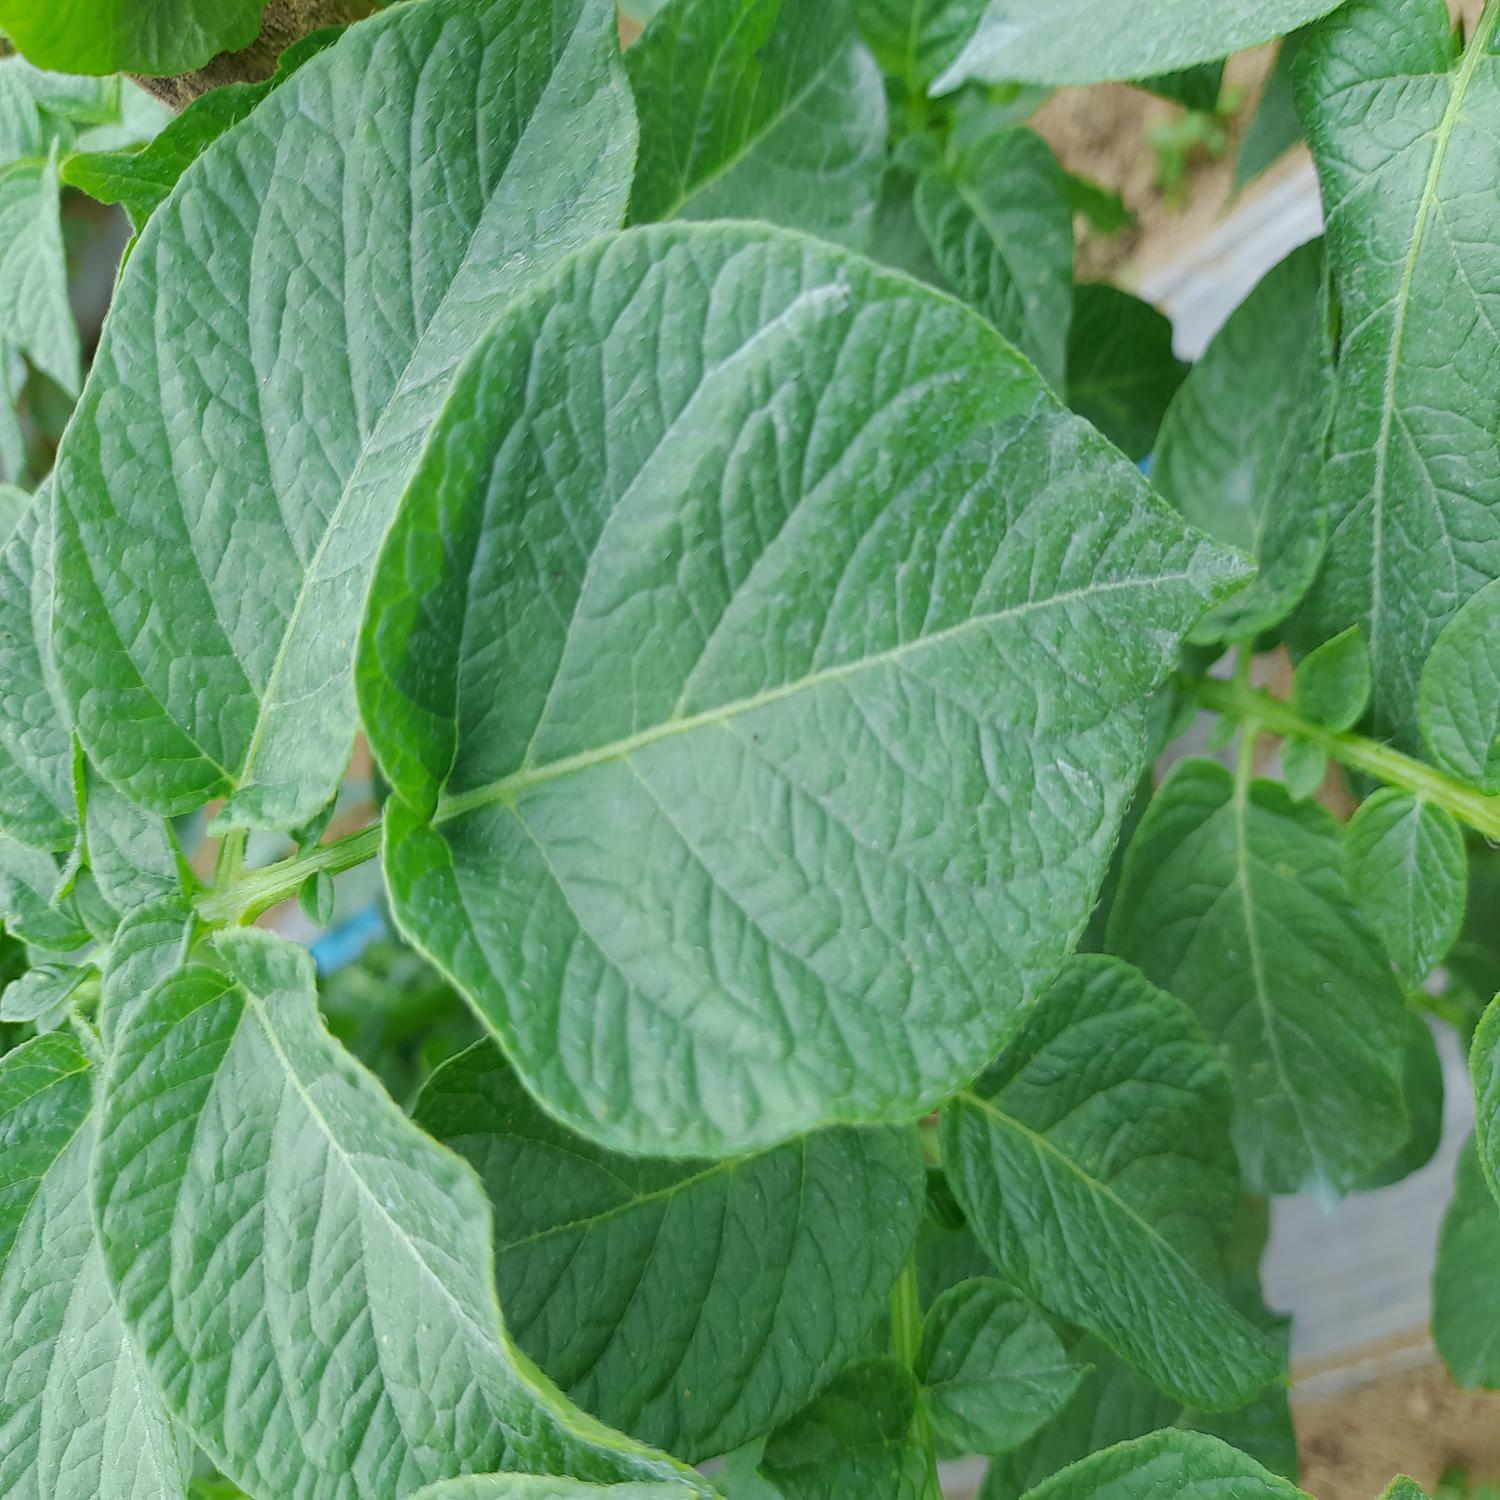
Label: Healthy